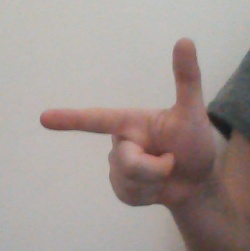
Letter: yaa